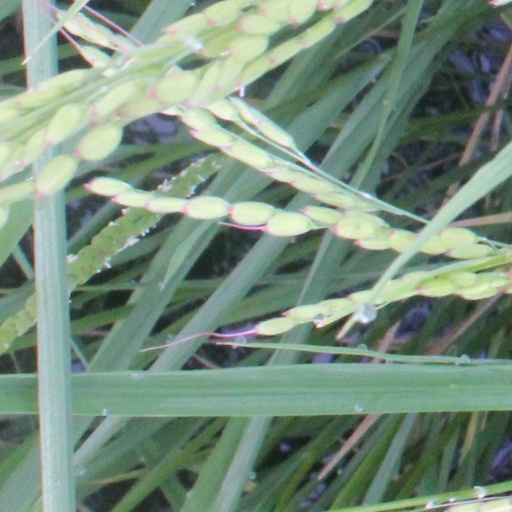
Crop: rice